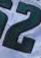
Number: 2